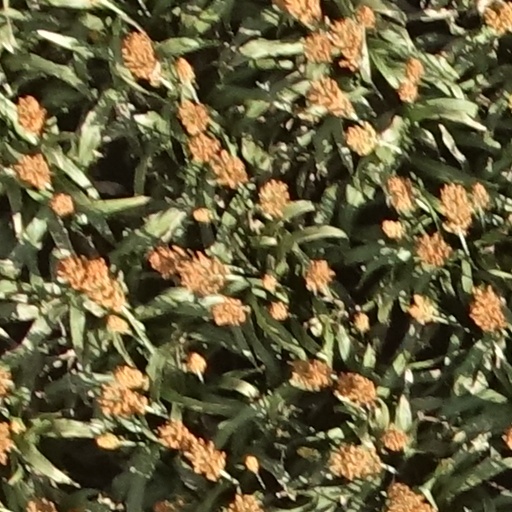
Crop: sorghum